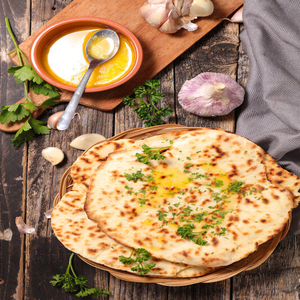
Dish: naan